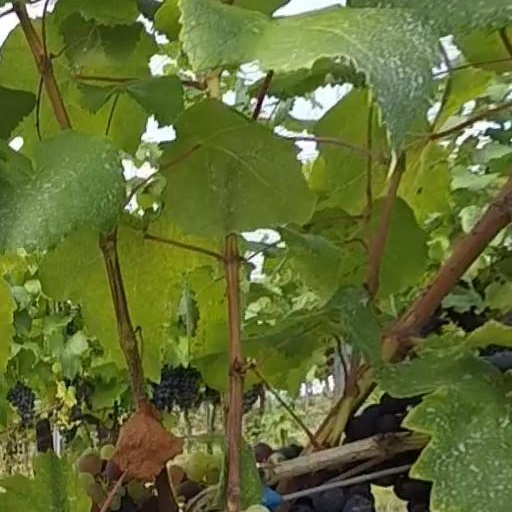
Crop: grape